Tanja sail

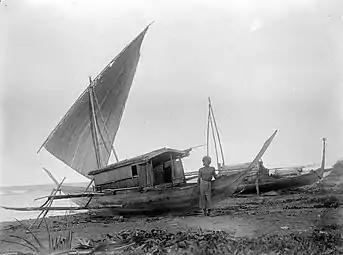
A "kora-kora" from Halmahera, Maluku Islands (c. 1920) with a tanja sail

The sail might be a derivative of the older Austronesian triangular crab-claw sail. It developed from the fixed mast version of the crab-claw sail and is functionally identical, with the only difference being that the upper and bottom spars of the tanja sail do not converge into a point in the leading edge.